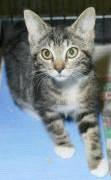
cat